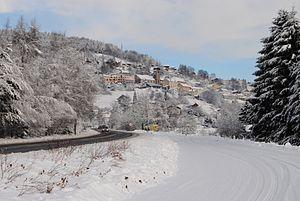
Le Tholy enneigé en novembre 2010
Le Tholy est une commune française située dans le département des Vosges en région Grand Est. La commune est située dans le massif des Vosges dans la vallée de la Cleurie entre Remiremont et Gérardmer. Elle fait partie de la communauté de communes des Hautes Vosges. Elle comprend environ 1 600 habitants, appelés les Cafrancs. Elle est divisée en quatre secteurs : le Centre, Bonnefontaine, Bouvacôte et le Rain Brice. Le centre du village, bâti à flanc de montagne, est facilement reconnaissable par l'étagement de ses maisons accrochées à la pente et par son remarquable clocher à bulbe qui domine la vallée.
La conduite en hiver est l'ensemble des règles particulières à appliquer lors de la conduite d'un véhicule automobile par un temps hivernal. Les principales particularités sont liées: